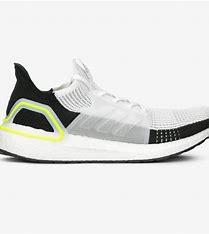
Brand: Adidas
Model: Ultraboost 19